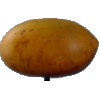
Label: Cucumber Ripe 2